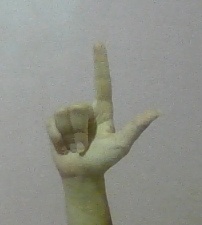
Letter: laam